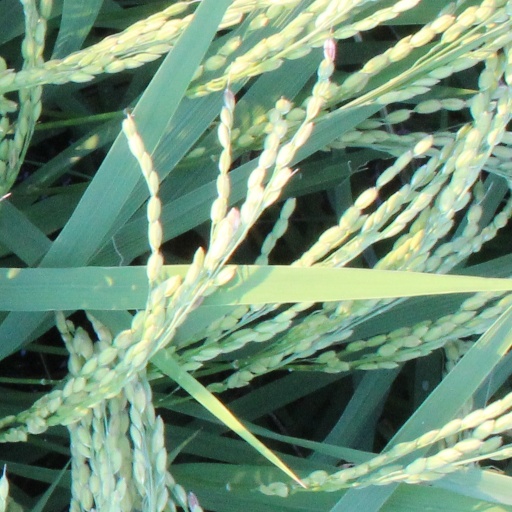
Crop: rice